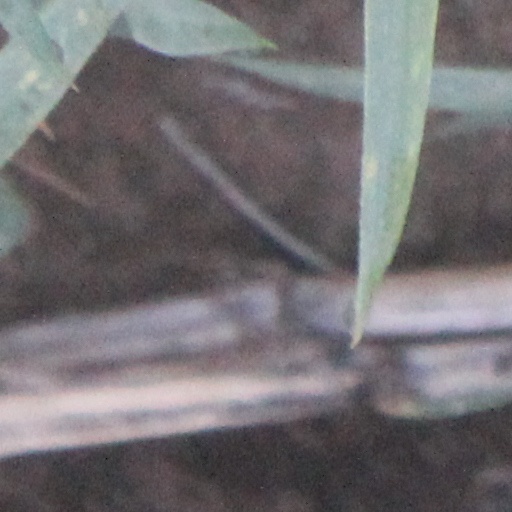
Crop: wheat